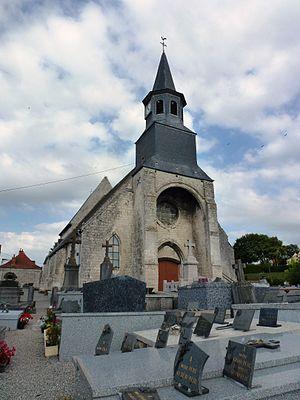
Tournehem-sur-la-Hem (Pas-de-Calais) église Saint-Médard PA00108434 This building is indexed in the Base Mérimée, a database of architectural heritage maintained by the French Ministry of Culture,
Cet article recense une partie des monuments historiques du Pas-de-Calais, en France.